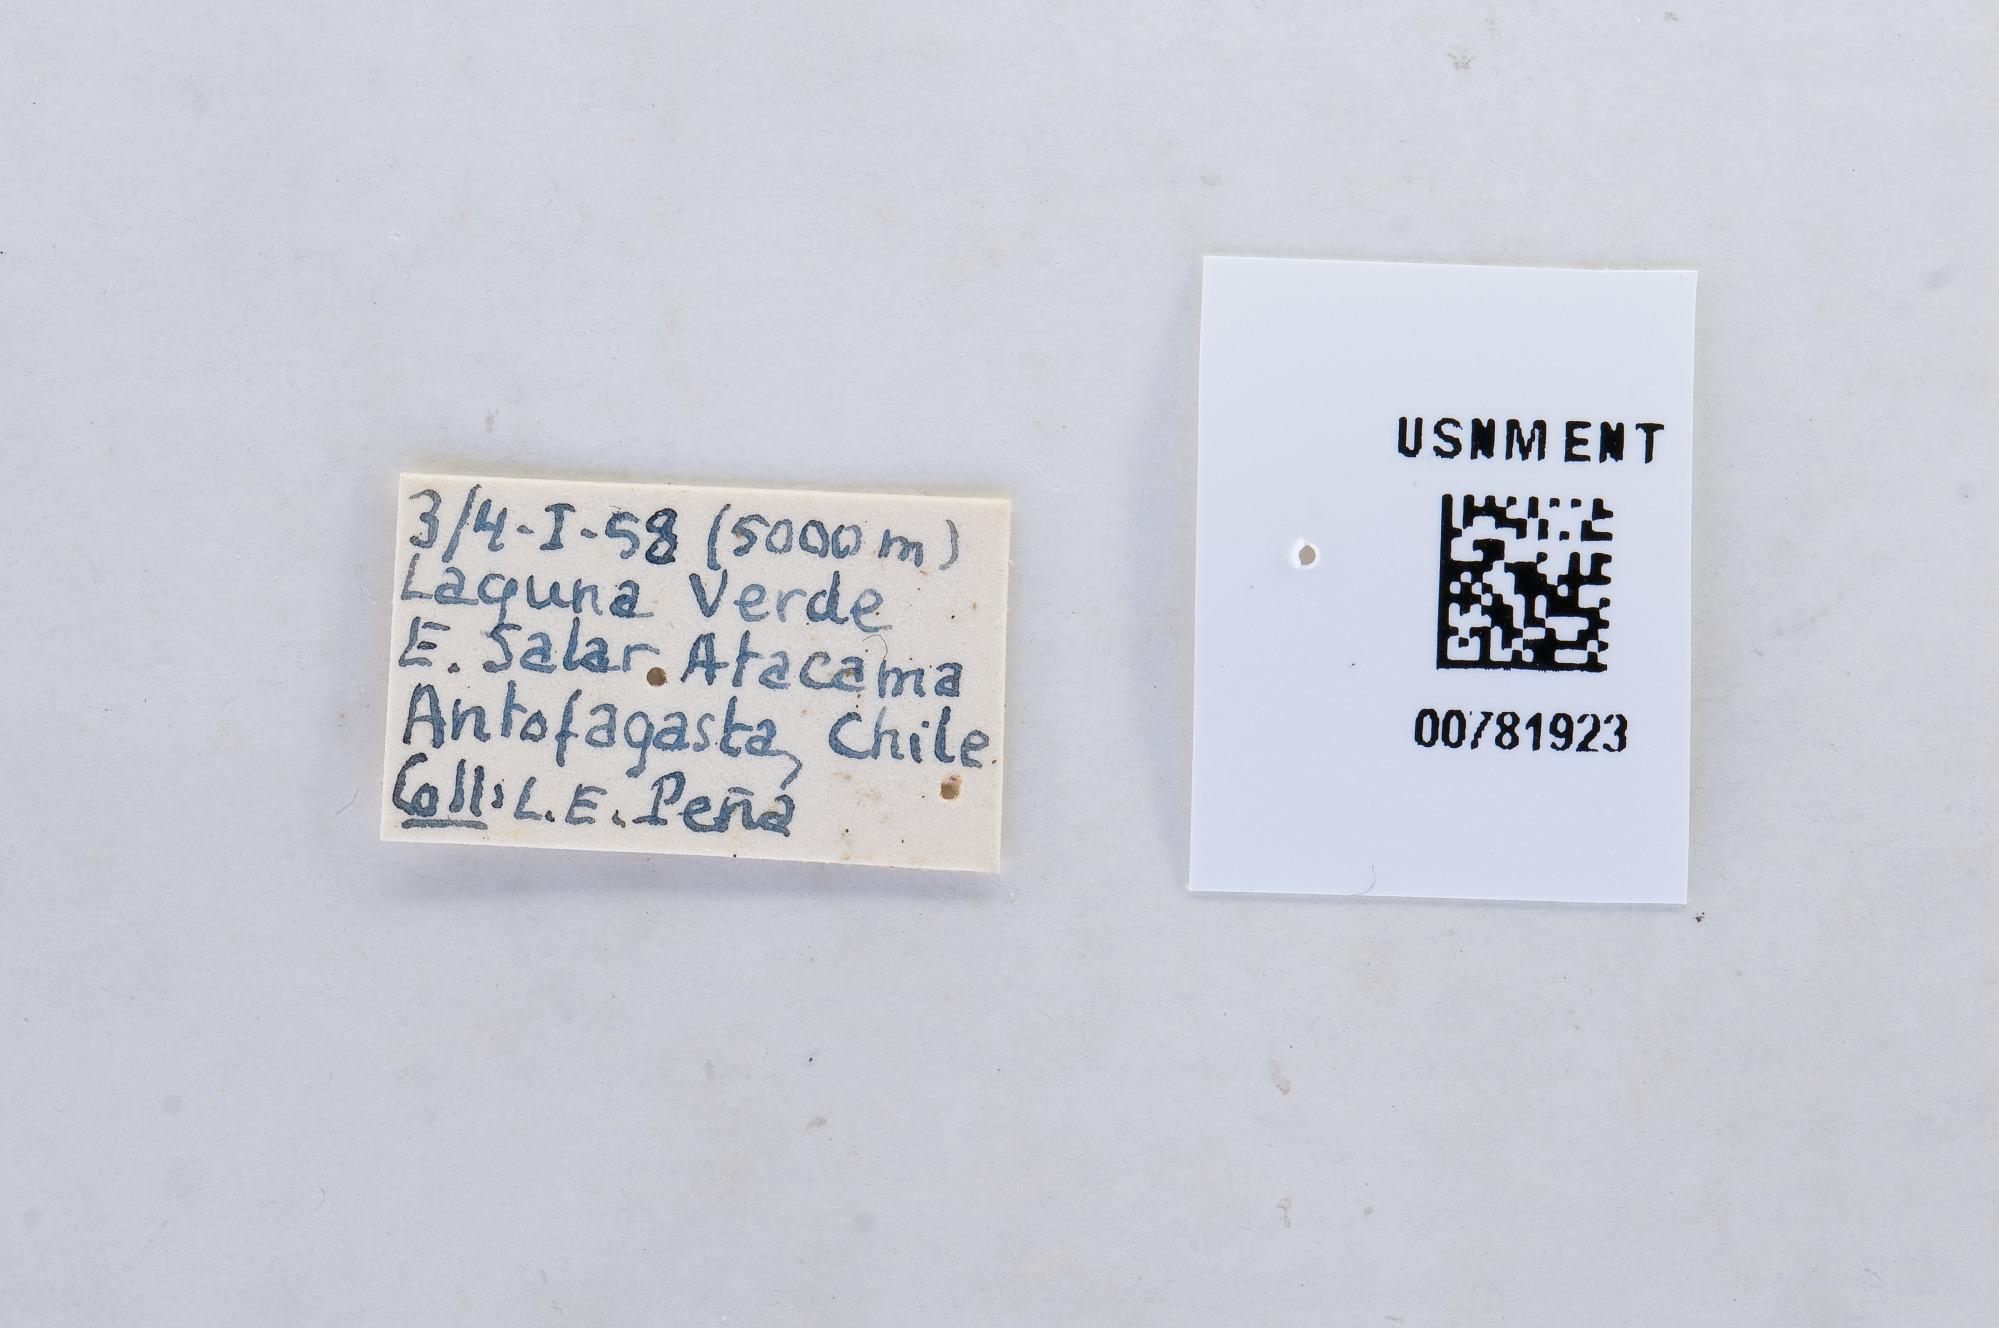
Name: Pierphulia rosea
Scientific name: Pierphulia rosea
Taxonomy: Animalia, Arthropoda, Hexapoda, Insecta, Lepidoptera, Pieridae, Pierinae